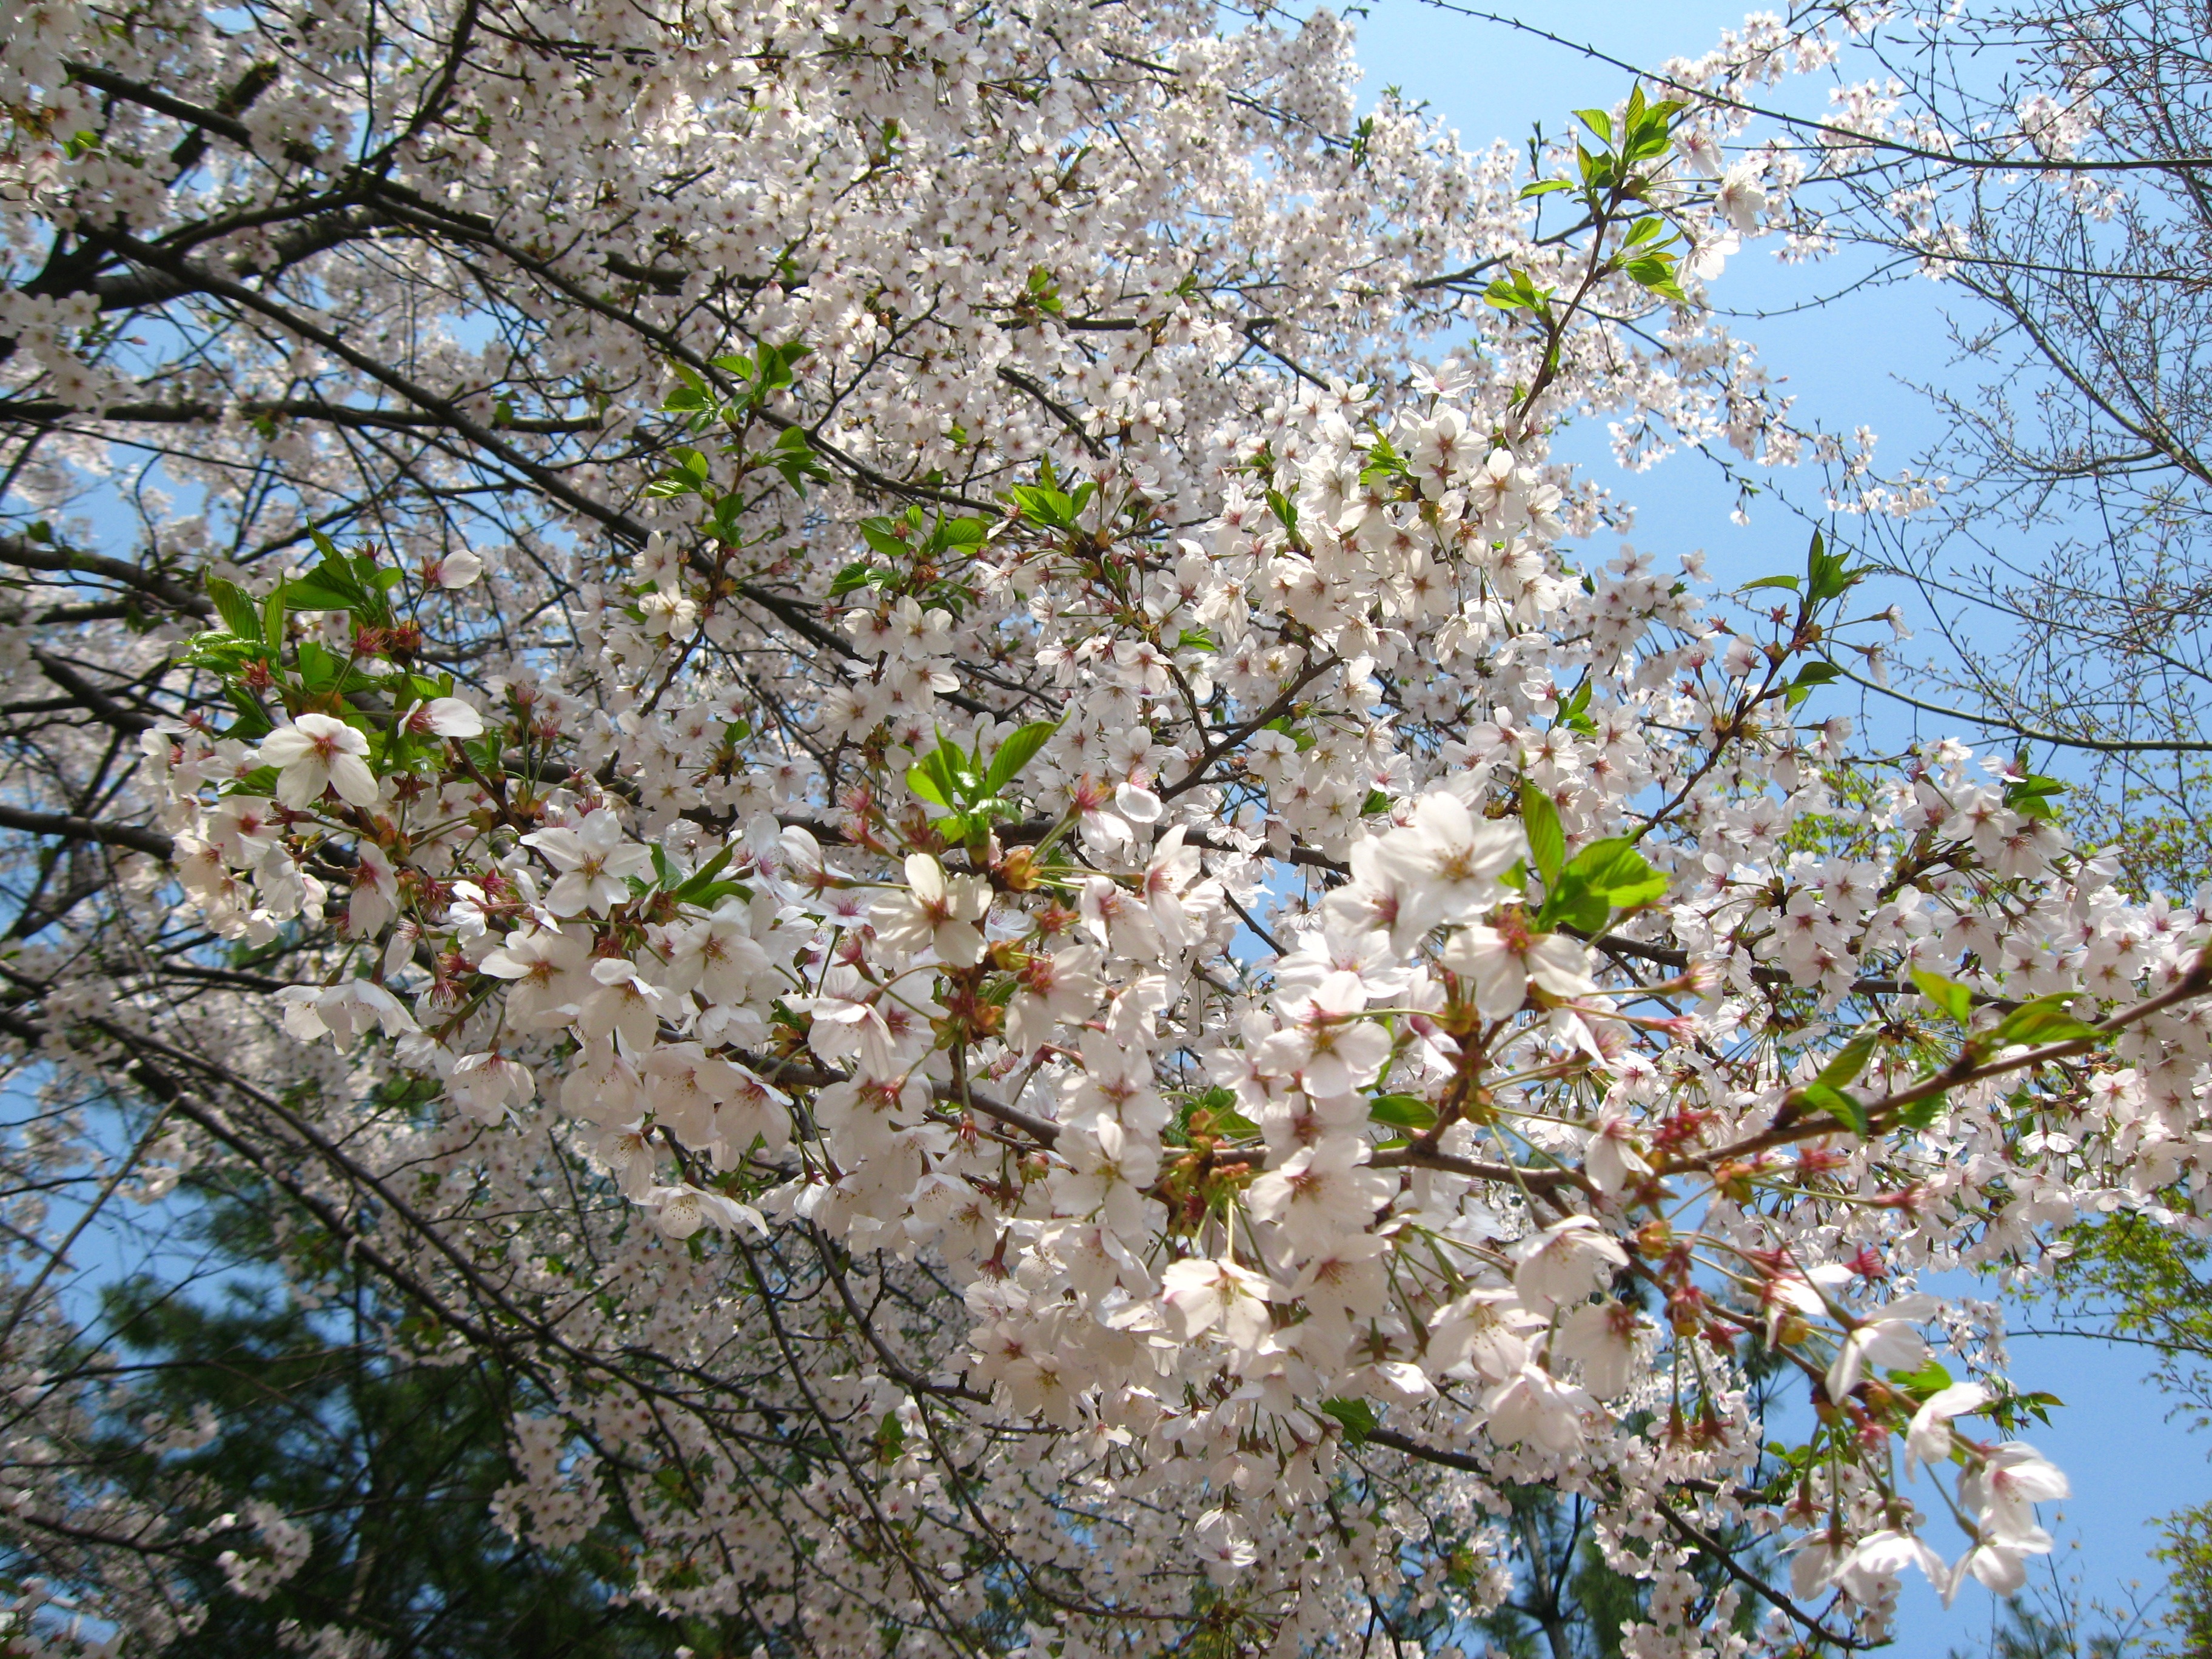
branch, blossom, plant, sky, flower, petal, food, spring, produce, botany, flora, cherry blossom, cherry flowers